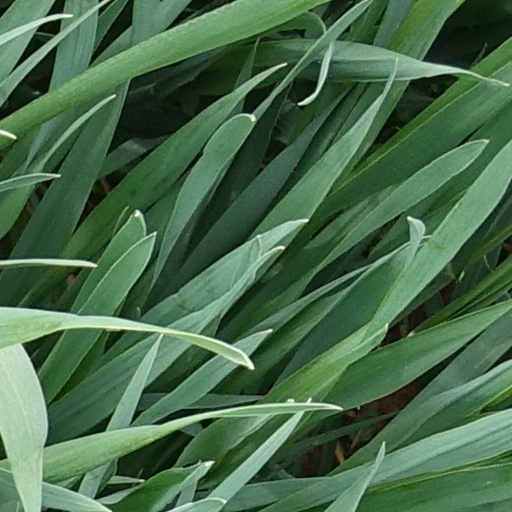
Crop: wheat